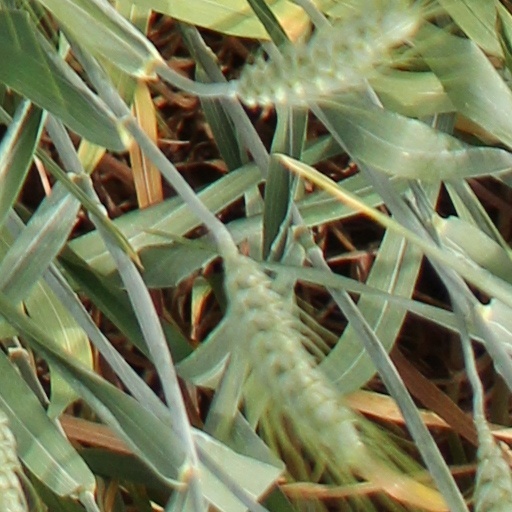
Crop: wheat